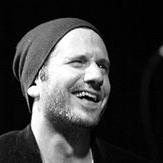
Age: 37